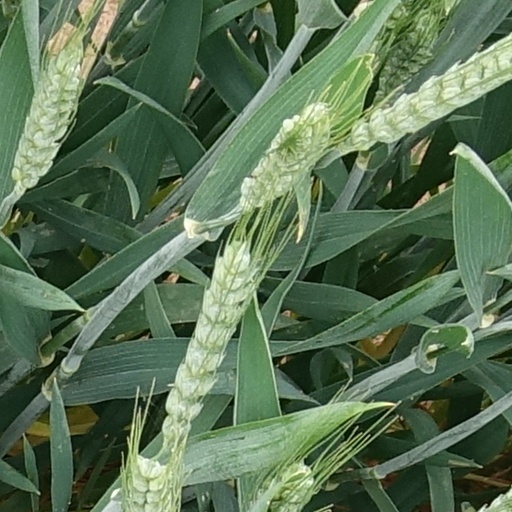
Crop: wheat